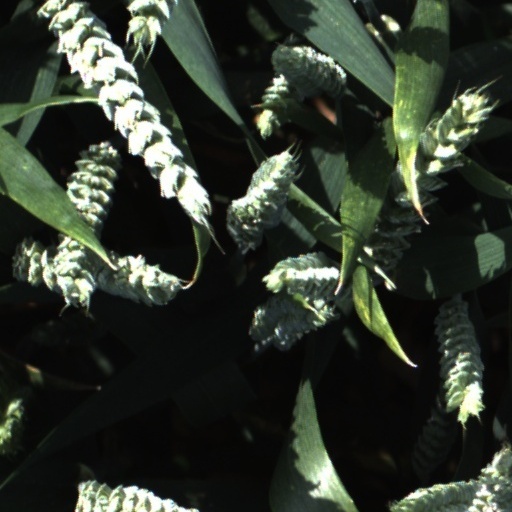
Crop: wheat